Bulla (seal)

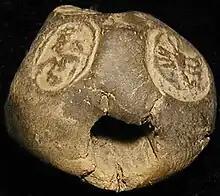
Multi-stamped bulla (~1" diam.) formerly surrounding a dangling cord; unprovenanced Redondo Beach, California collection of antiquities

Designs were inscribed on the clay seals to mark ownership, identify witnesses or partners in commerce, or control of government officials. The later “official” seals were usually larger than private seals and could be designated seals of office, with inscriptions only identifying the office. In many cases, fingerprints of the person who made the impression remain visible near the border of the seal in the clay. Various forms of bullae have been found in archeological digs.